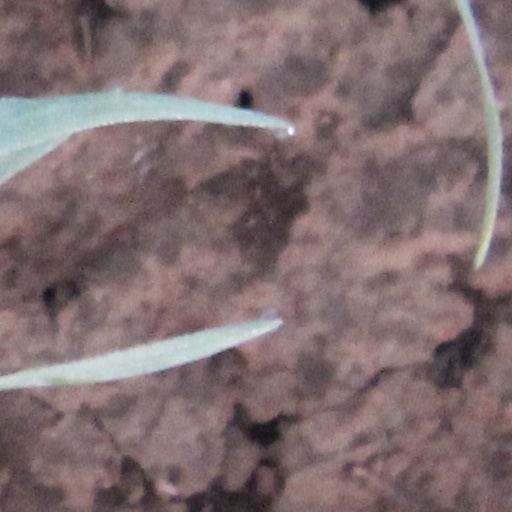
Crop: wheat